Preacher's Daughter

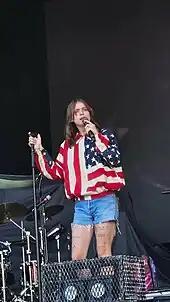
Cain performing at Gunnersbury Park for her concert tour Blood Stained Blonde Tour (2023)

Cain announced that her debut album would be titled "Preacher's Daughter" on March 17, 2022, and revealed its release date. Alongside the album's announcement, Cain shared its track listing via social media. She also released the lead single of the album, "Gibson Girl". The following month, "Strangers" and "American Teenager" were released as the second and third single respectively; the latter gained an accompanying video in July. "Preacher's Daughter" was self-released on May 12, 2022, through Daughters of Cain. It has since gained a cult following online. The album was initially slated to be issued physically for the first time on January 17, 2025, through a vinyl LP format; the release was then delayed for April 4.